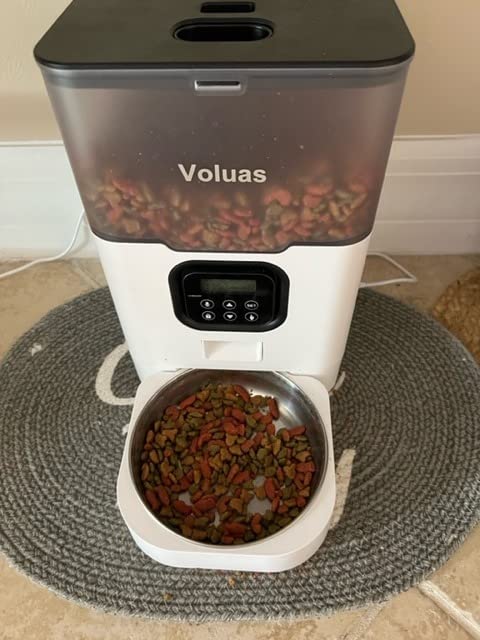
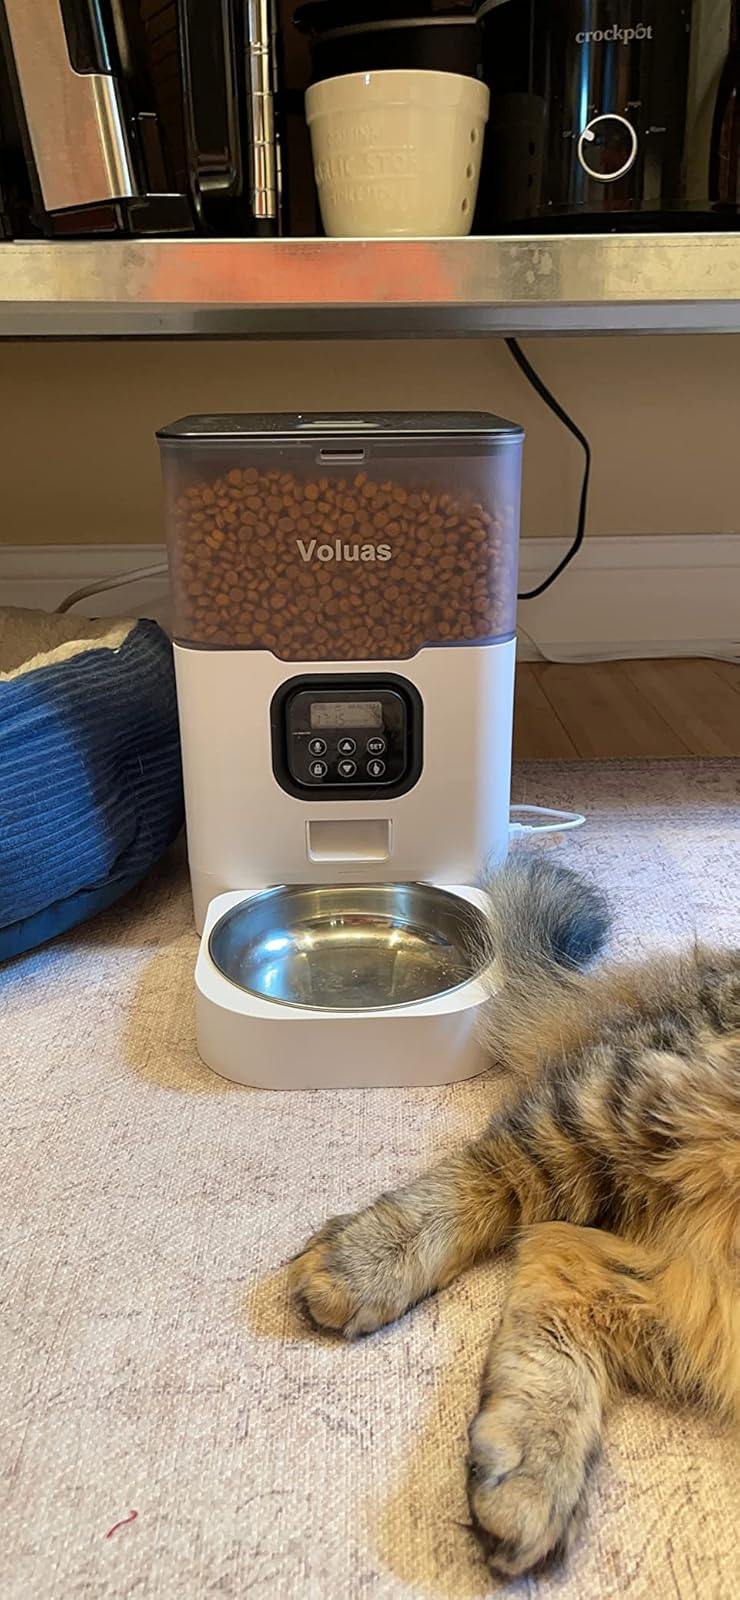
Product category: items_feeder
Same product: yes